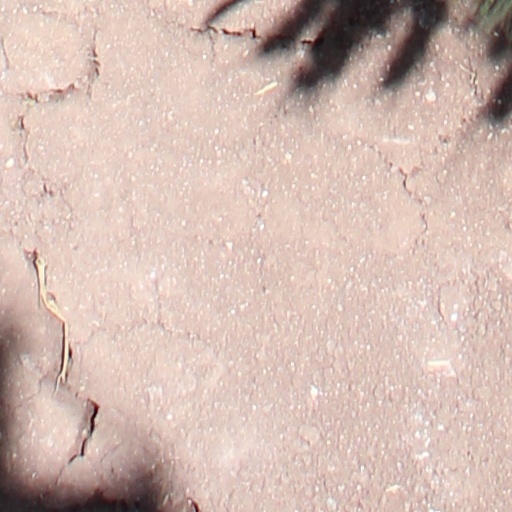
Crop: wheat